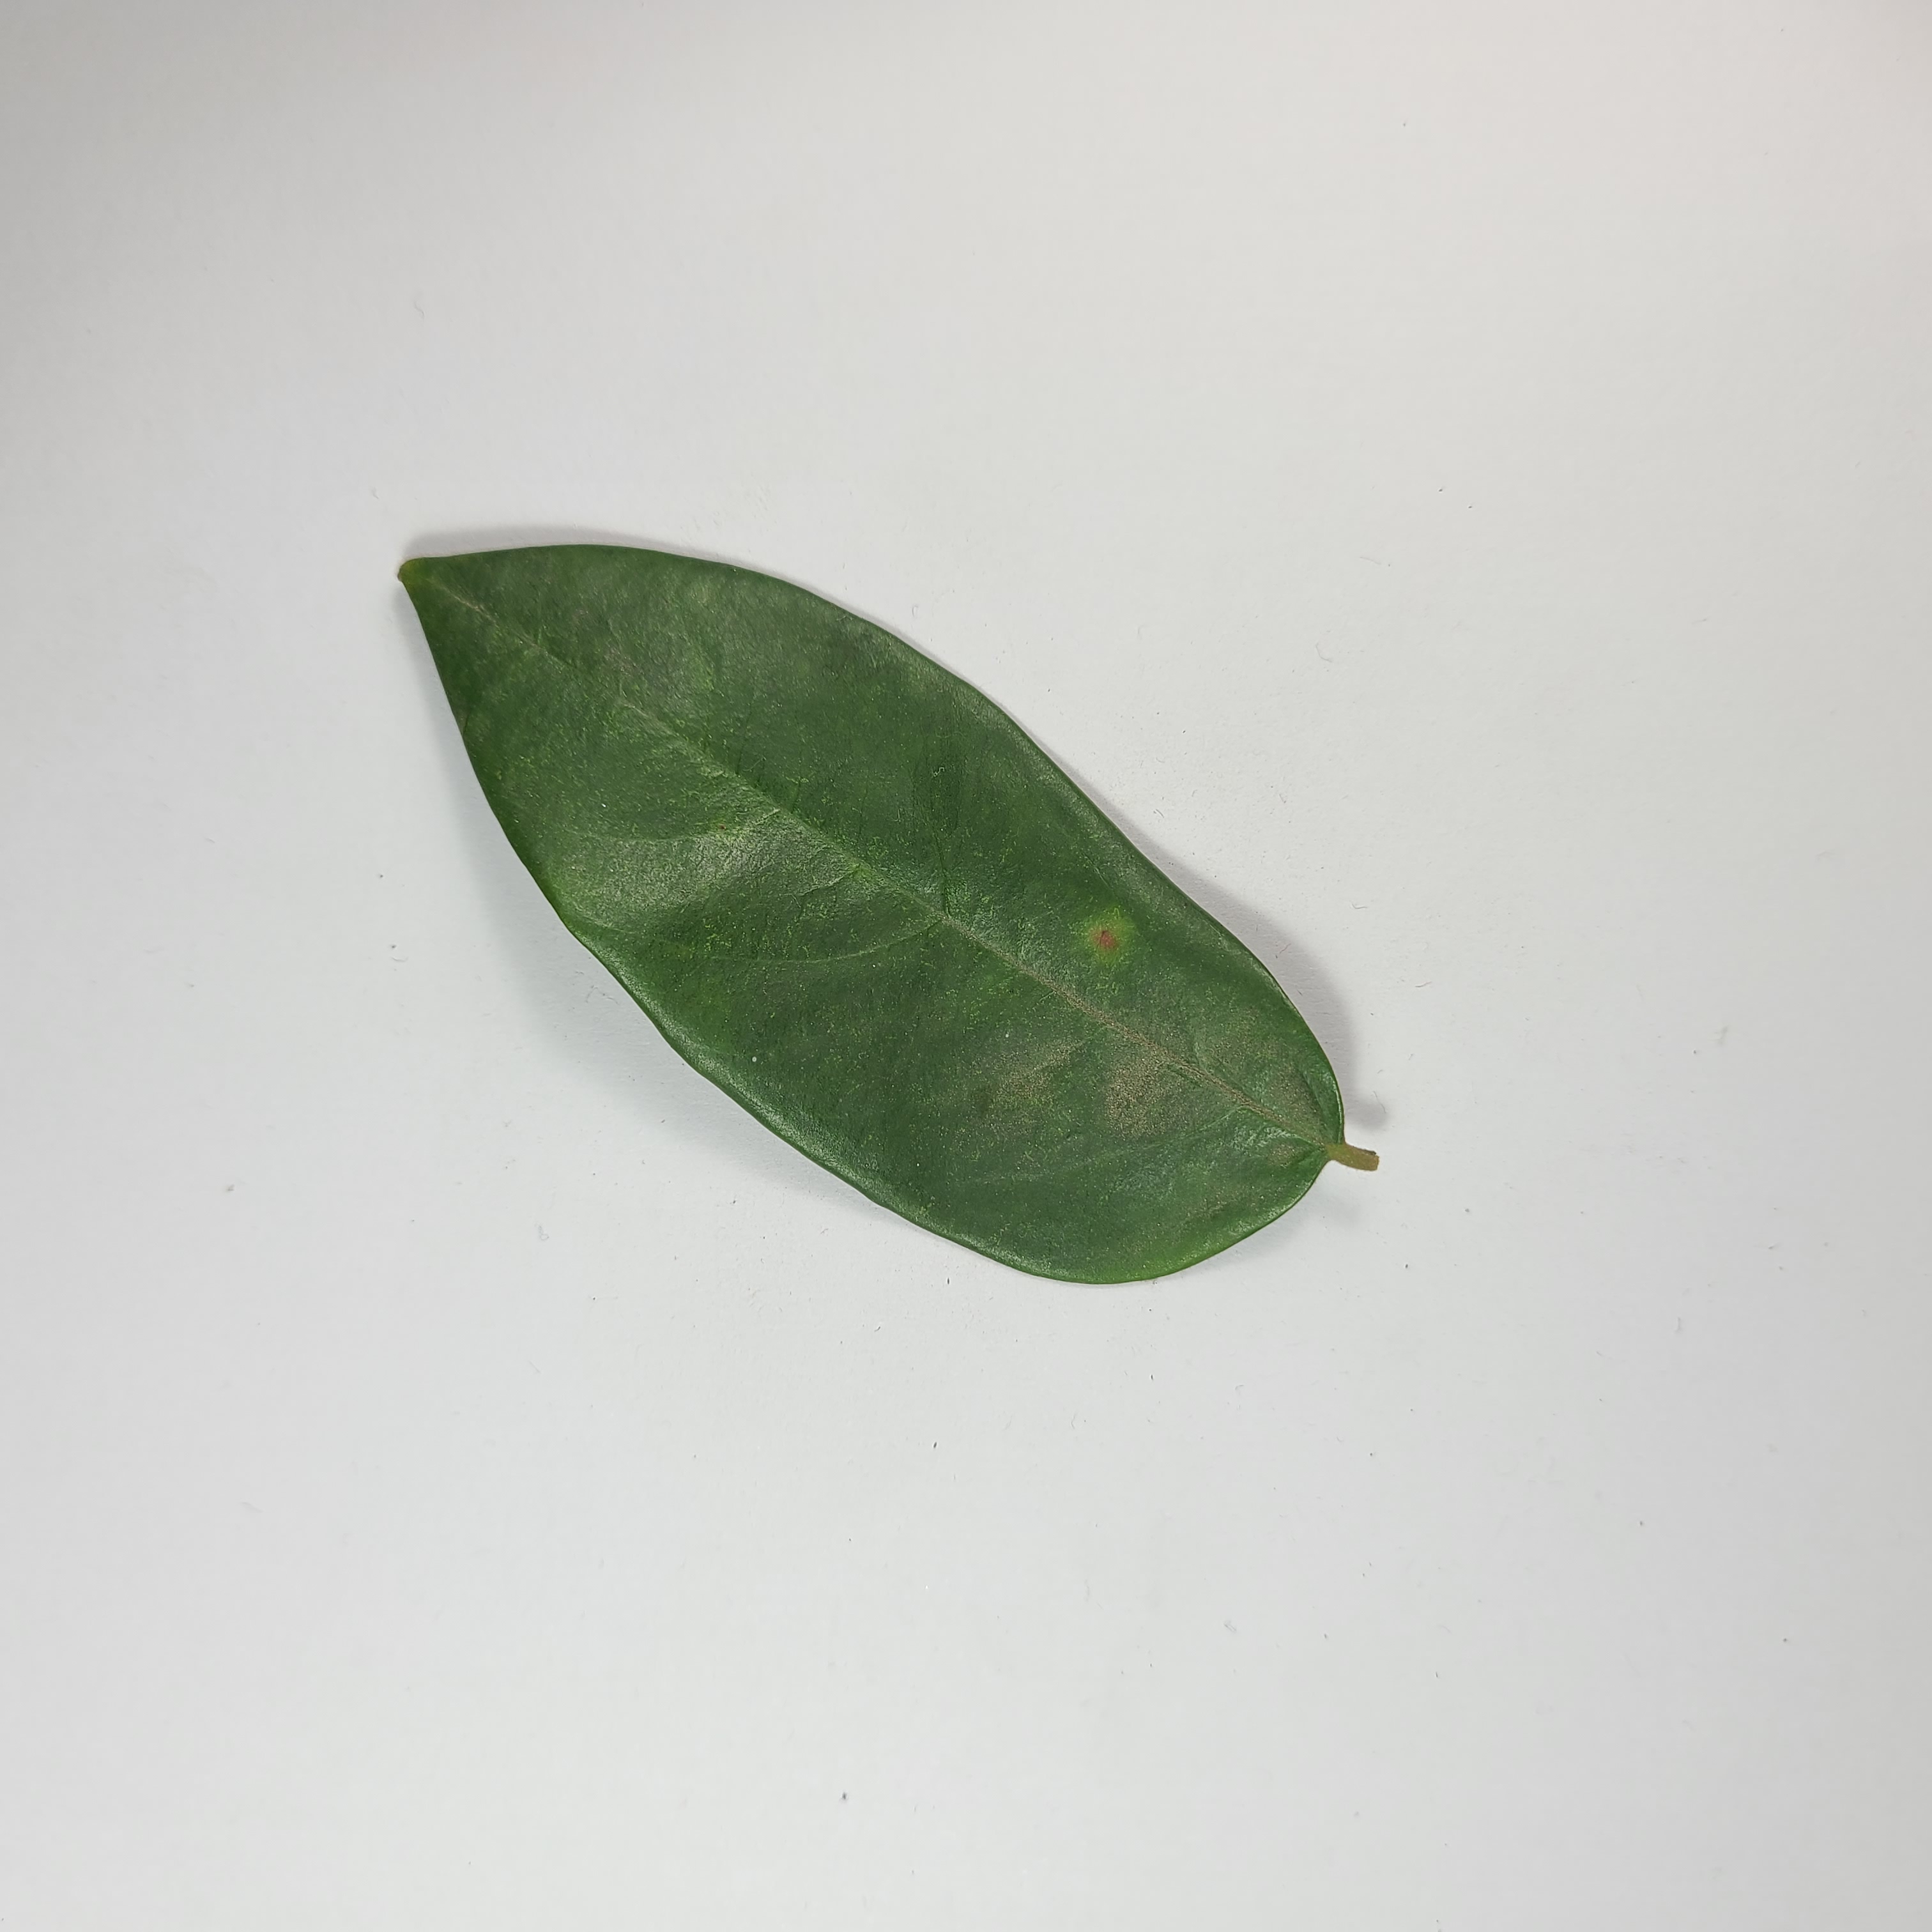
Label: Healthy Leaves